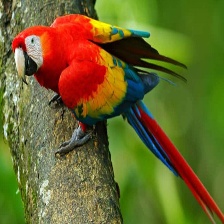
Species: SCARLET MACAW
Scientific name: ARA MACAO
ImageNet parent category: macaw